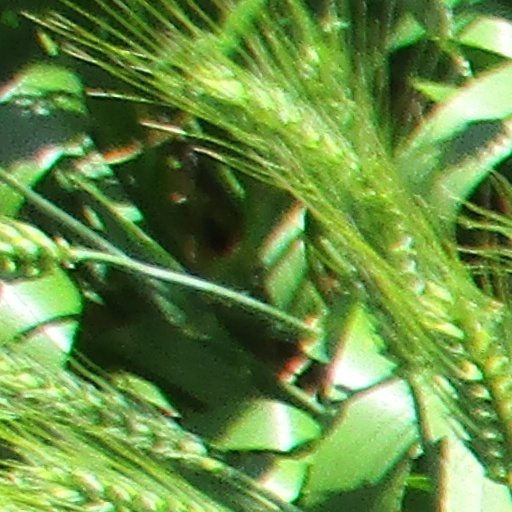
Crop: wheat